Michael Katsidis

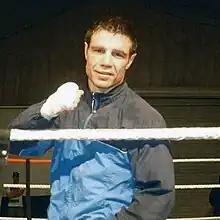
Katsidis in 2011

Michael Alan Katsidis (born 15 August 1980) is an Australian former professional boxer who competed from 2001 to 2017. He held the World Boxing Organization (WBO) interim lightweight title twice between 2007 and 2010, and challenged twice for the lineal lightweight title in 2008 and 2010. At the peak of his career in the late 2000s, Katsidis' crowd-pleasing and aggressive pressure fighting style often drew comparisons with the late Arturo Gatti.